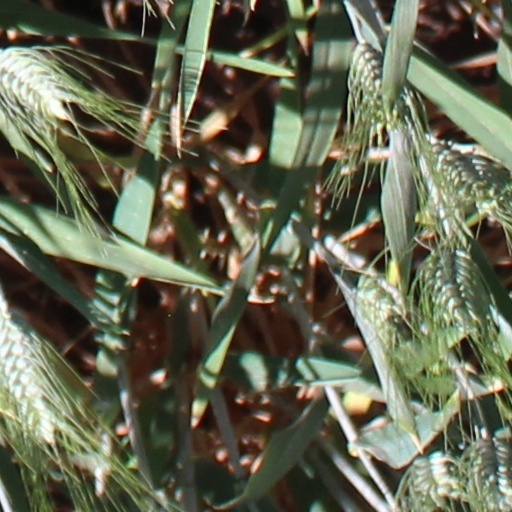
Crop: wheat